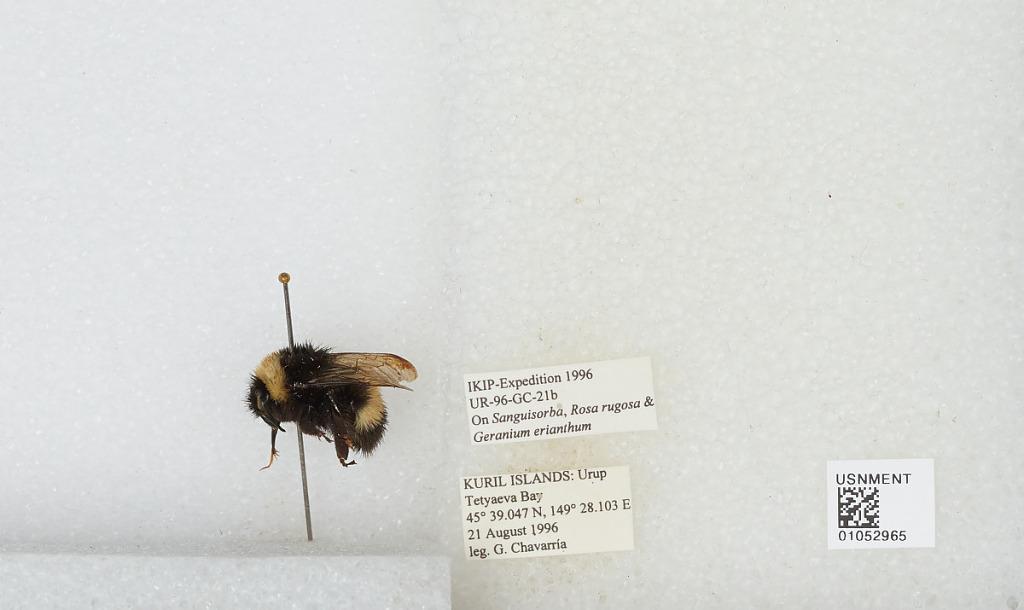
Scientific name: Bombus sp.
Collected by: G. Chavarria
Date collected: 1996-8-21
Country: Russia
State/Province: Sakhalin
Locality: Urup Island, Tetyaeva Bay, Kuril Islands
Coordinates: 45.6508, 149.468